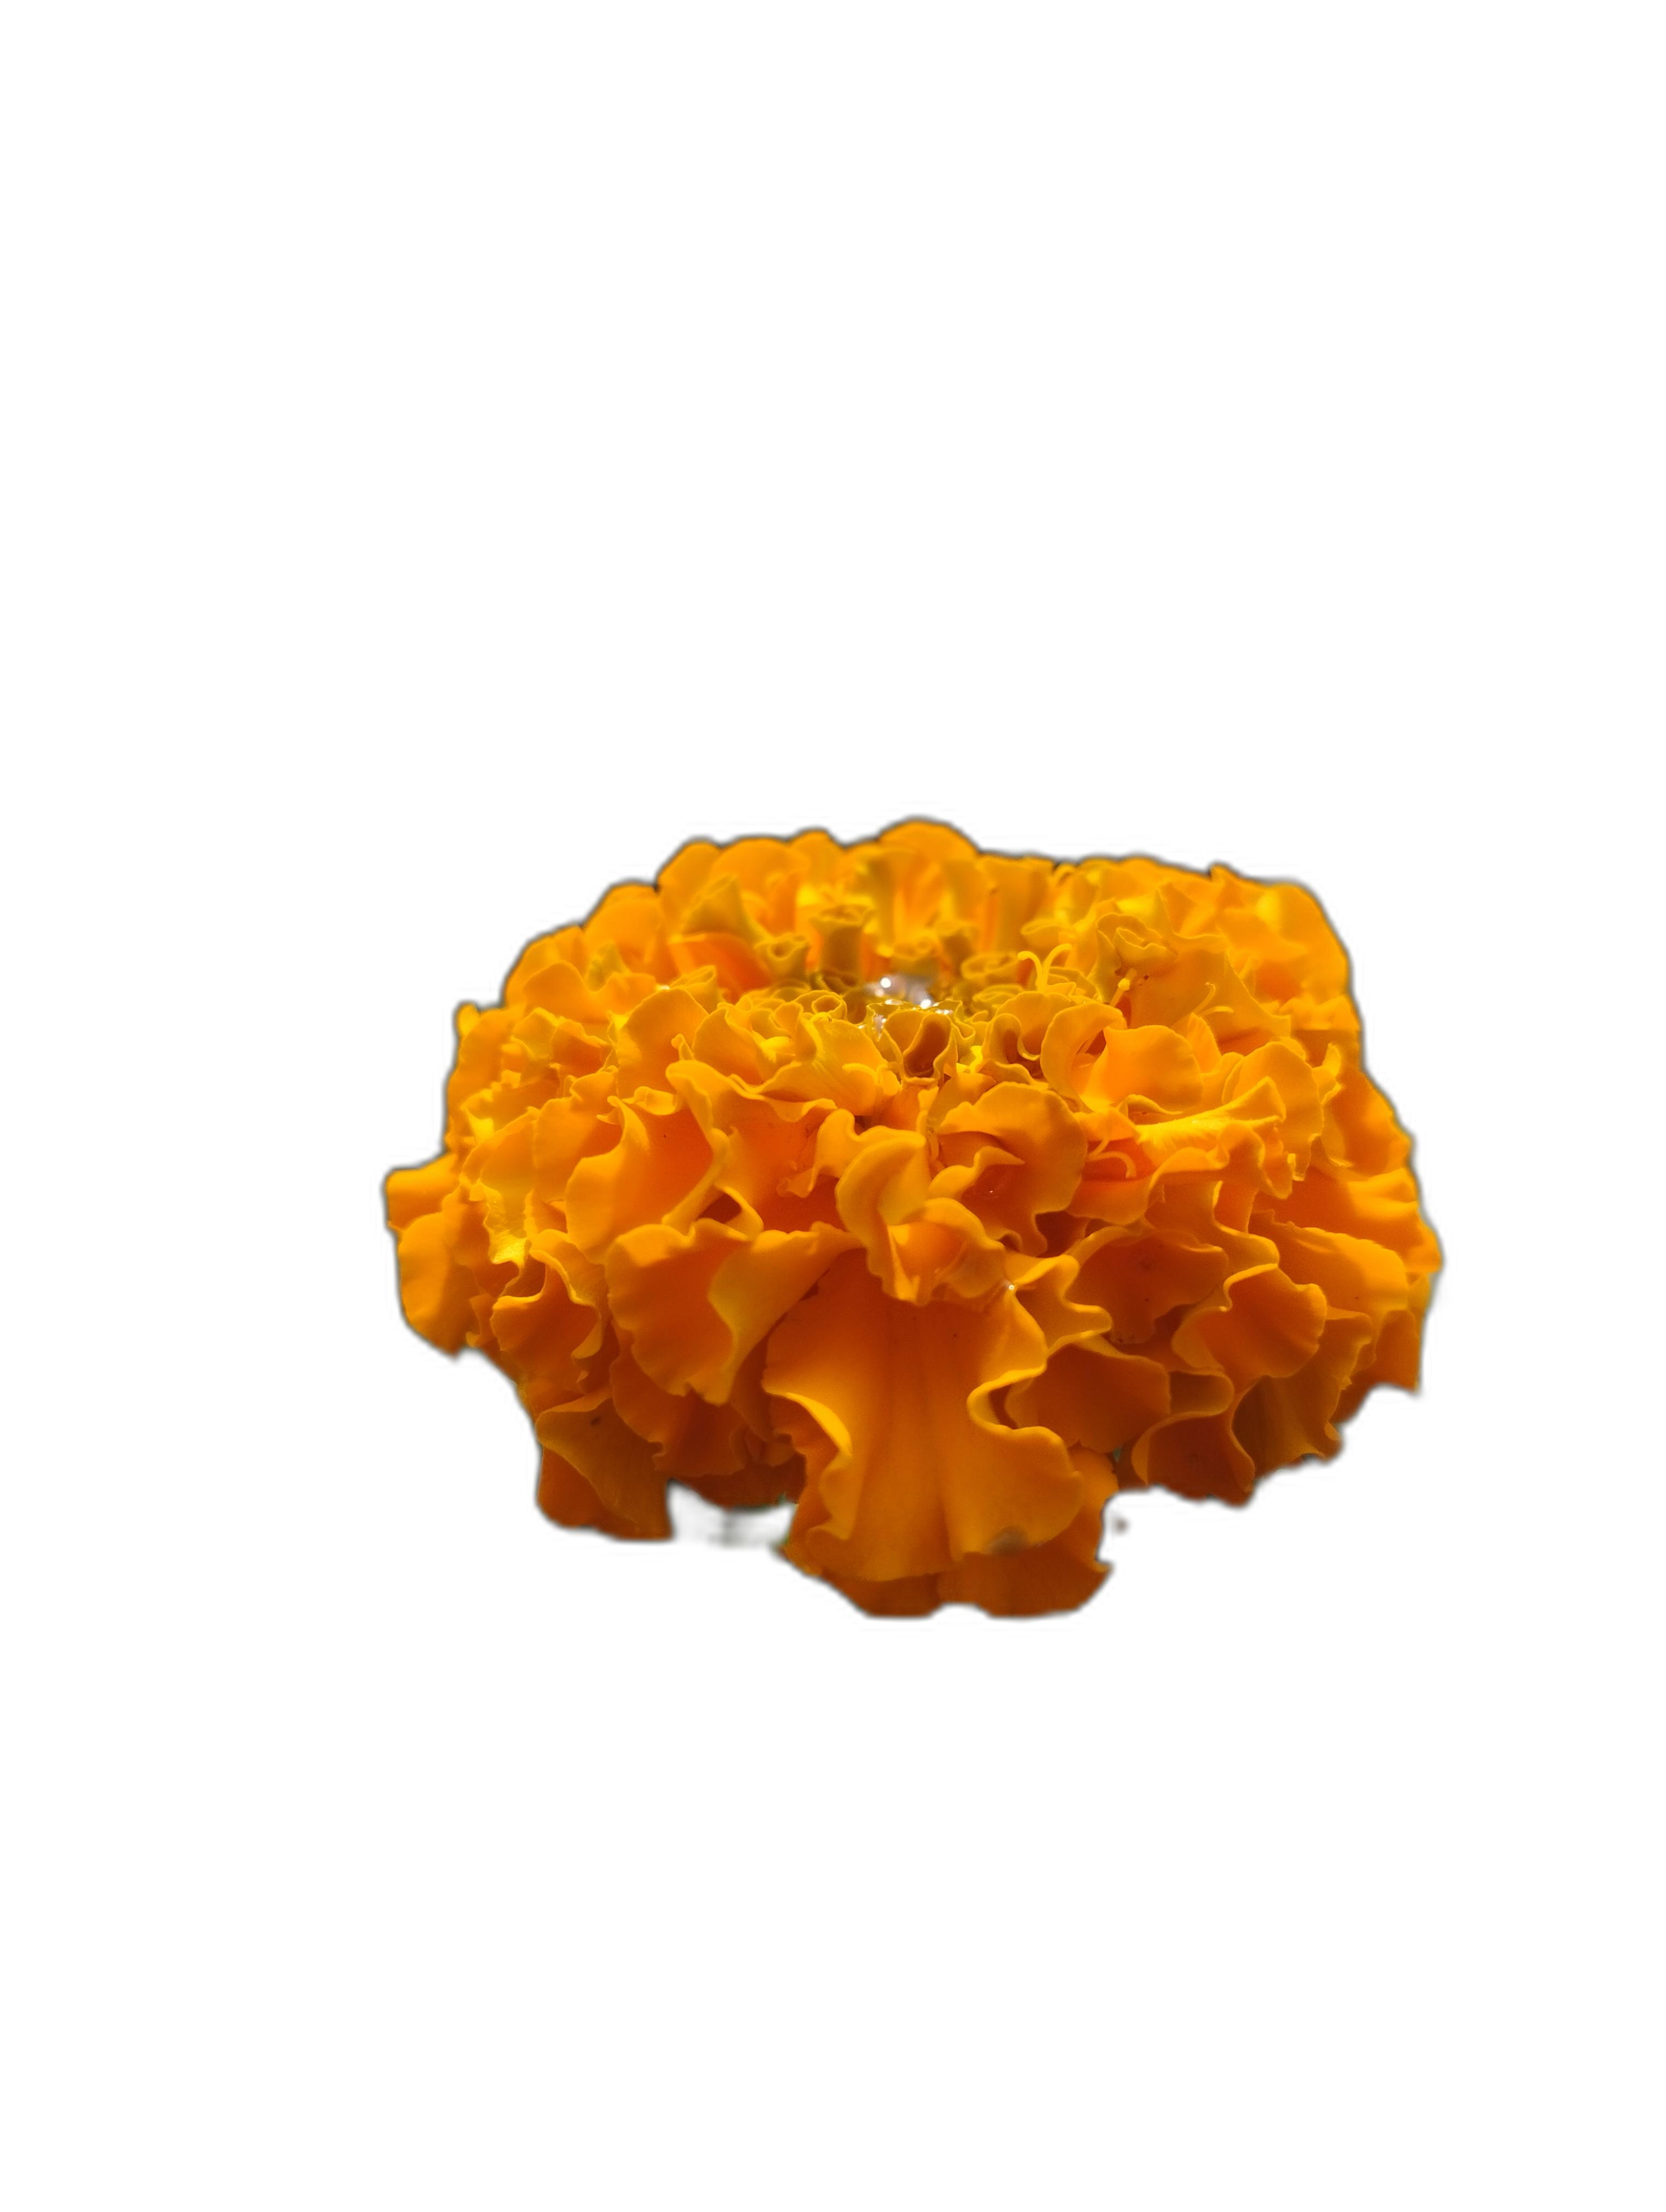
Label: Marigold